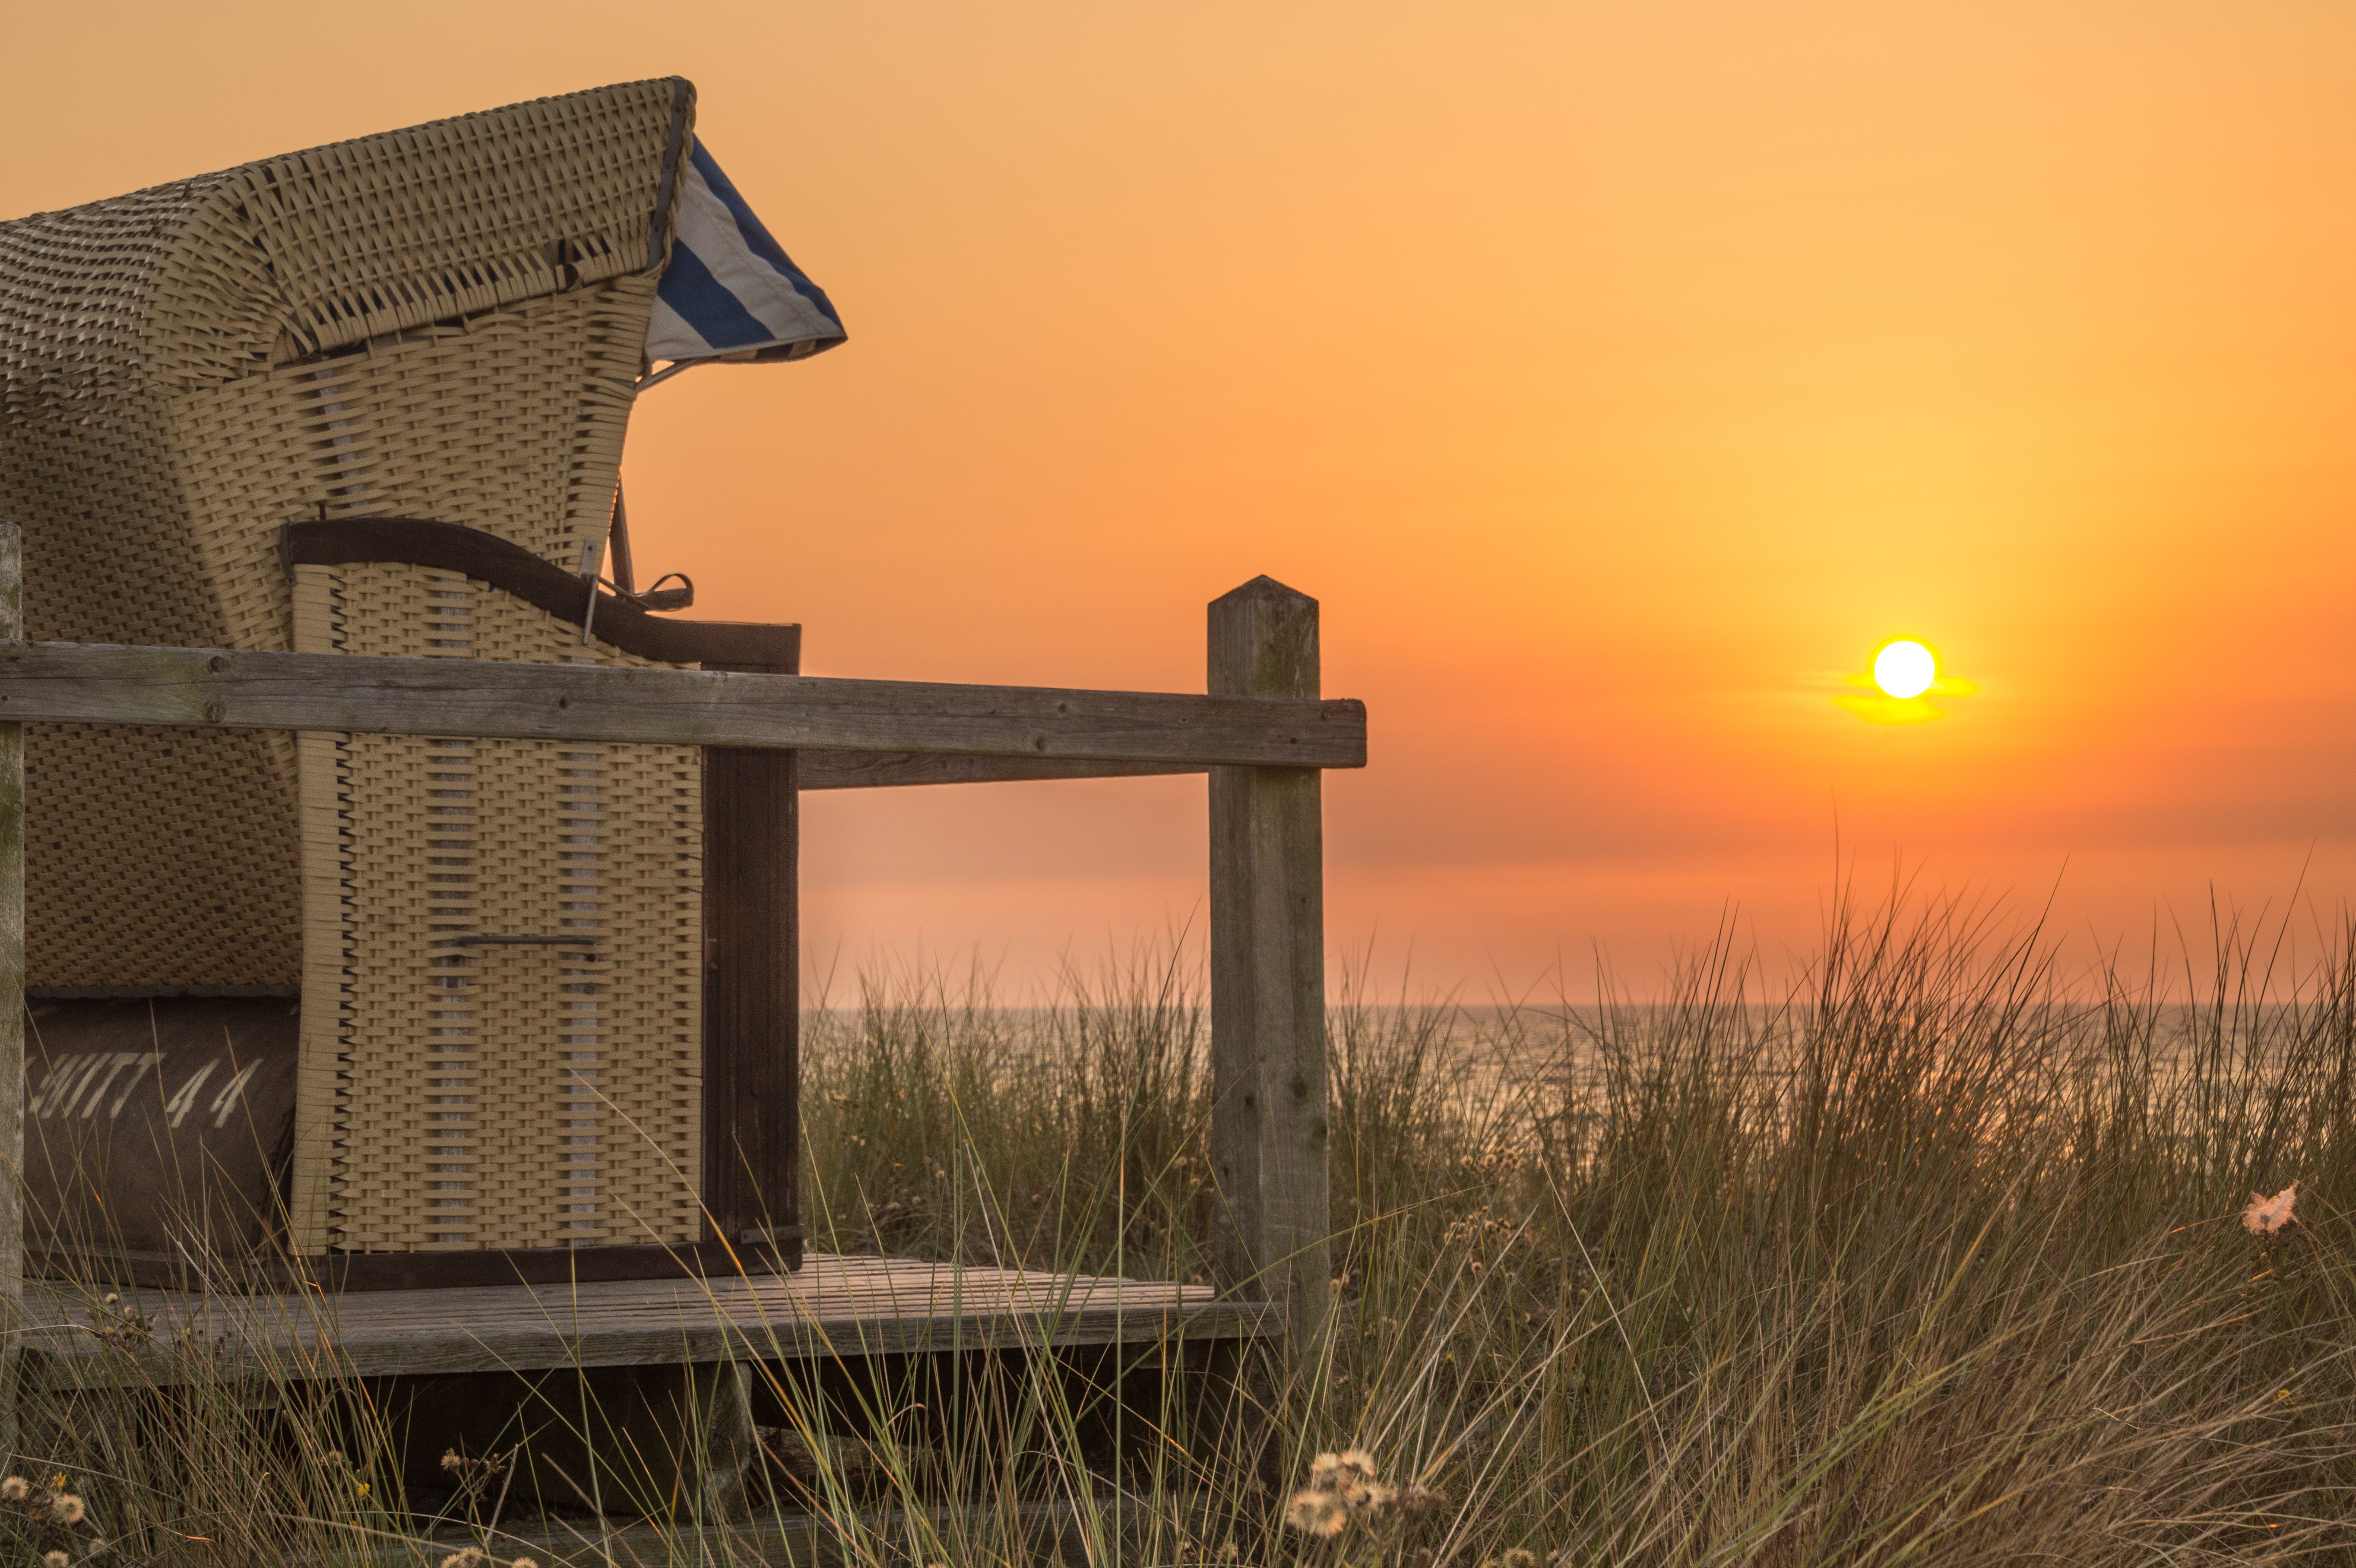
water, sun, sunrise, sunset, sunlight, morning, dawn, evening, romance, agriculture, abendstimmung